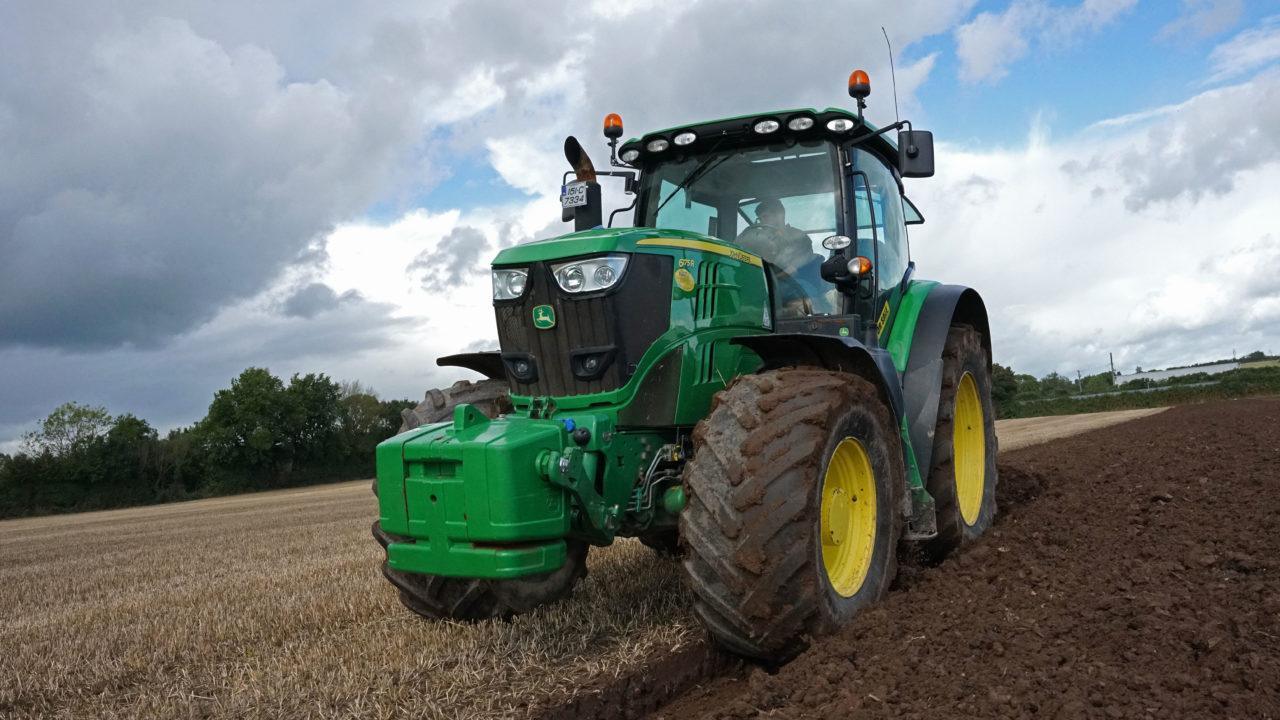
Kilimo cha biashara ambapo, mwanaume anaendesha trekta la rangi ya kijani, linalolima katika shamba kubwa, baadaye hupandwa mazao na kuuzwa vizuri, kwa ajili ya kupeleka sokoni kuuza na hvyo kujiingizia kipato.